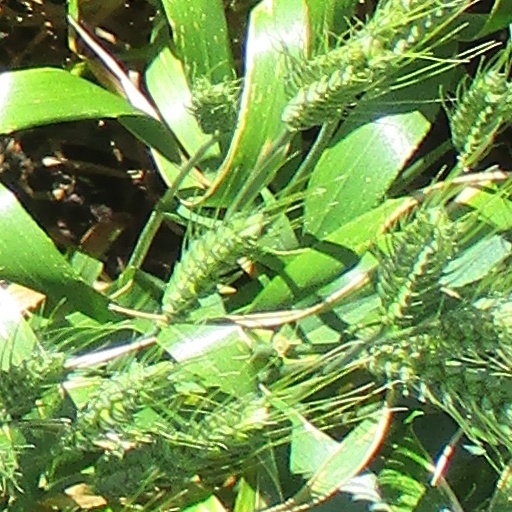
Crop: wheat